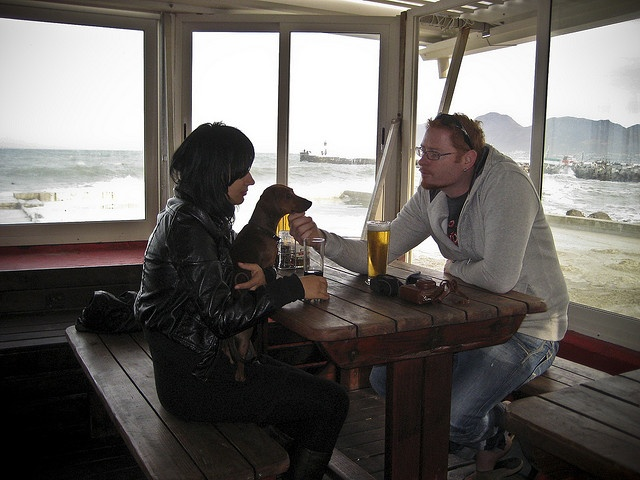
A couple and their dog having a drink at a seaside pub
two people sitting at a table with a dog
Two people and a dog sitting at a table having drinks.
A male and female drinking beer at a table with a dog sitting next to them.
Two people are having drinks at a waterfront bar.